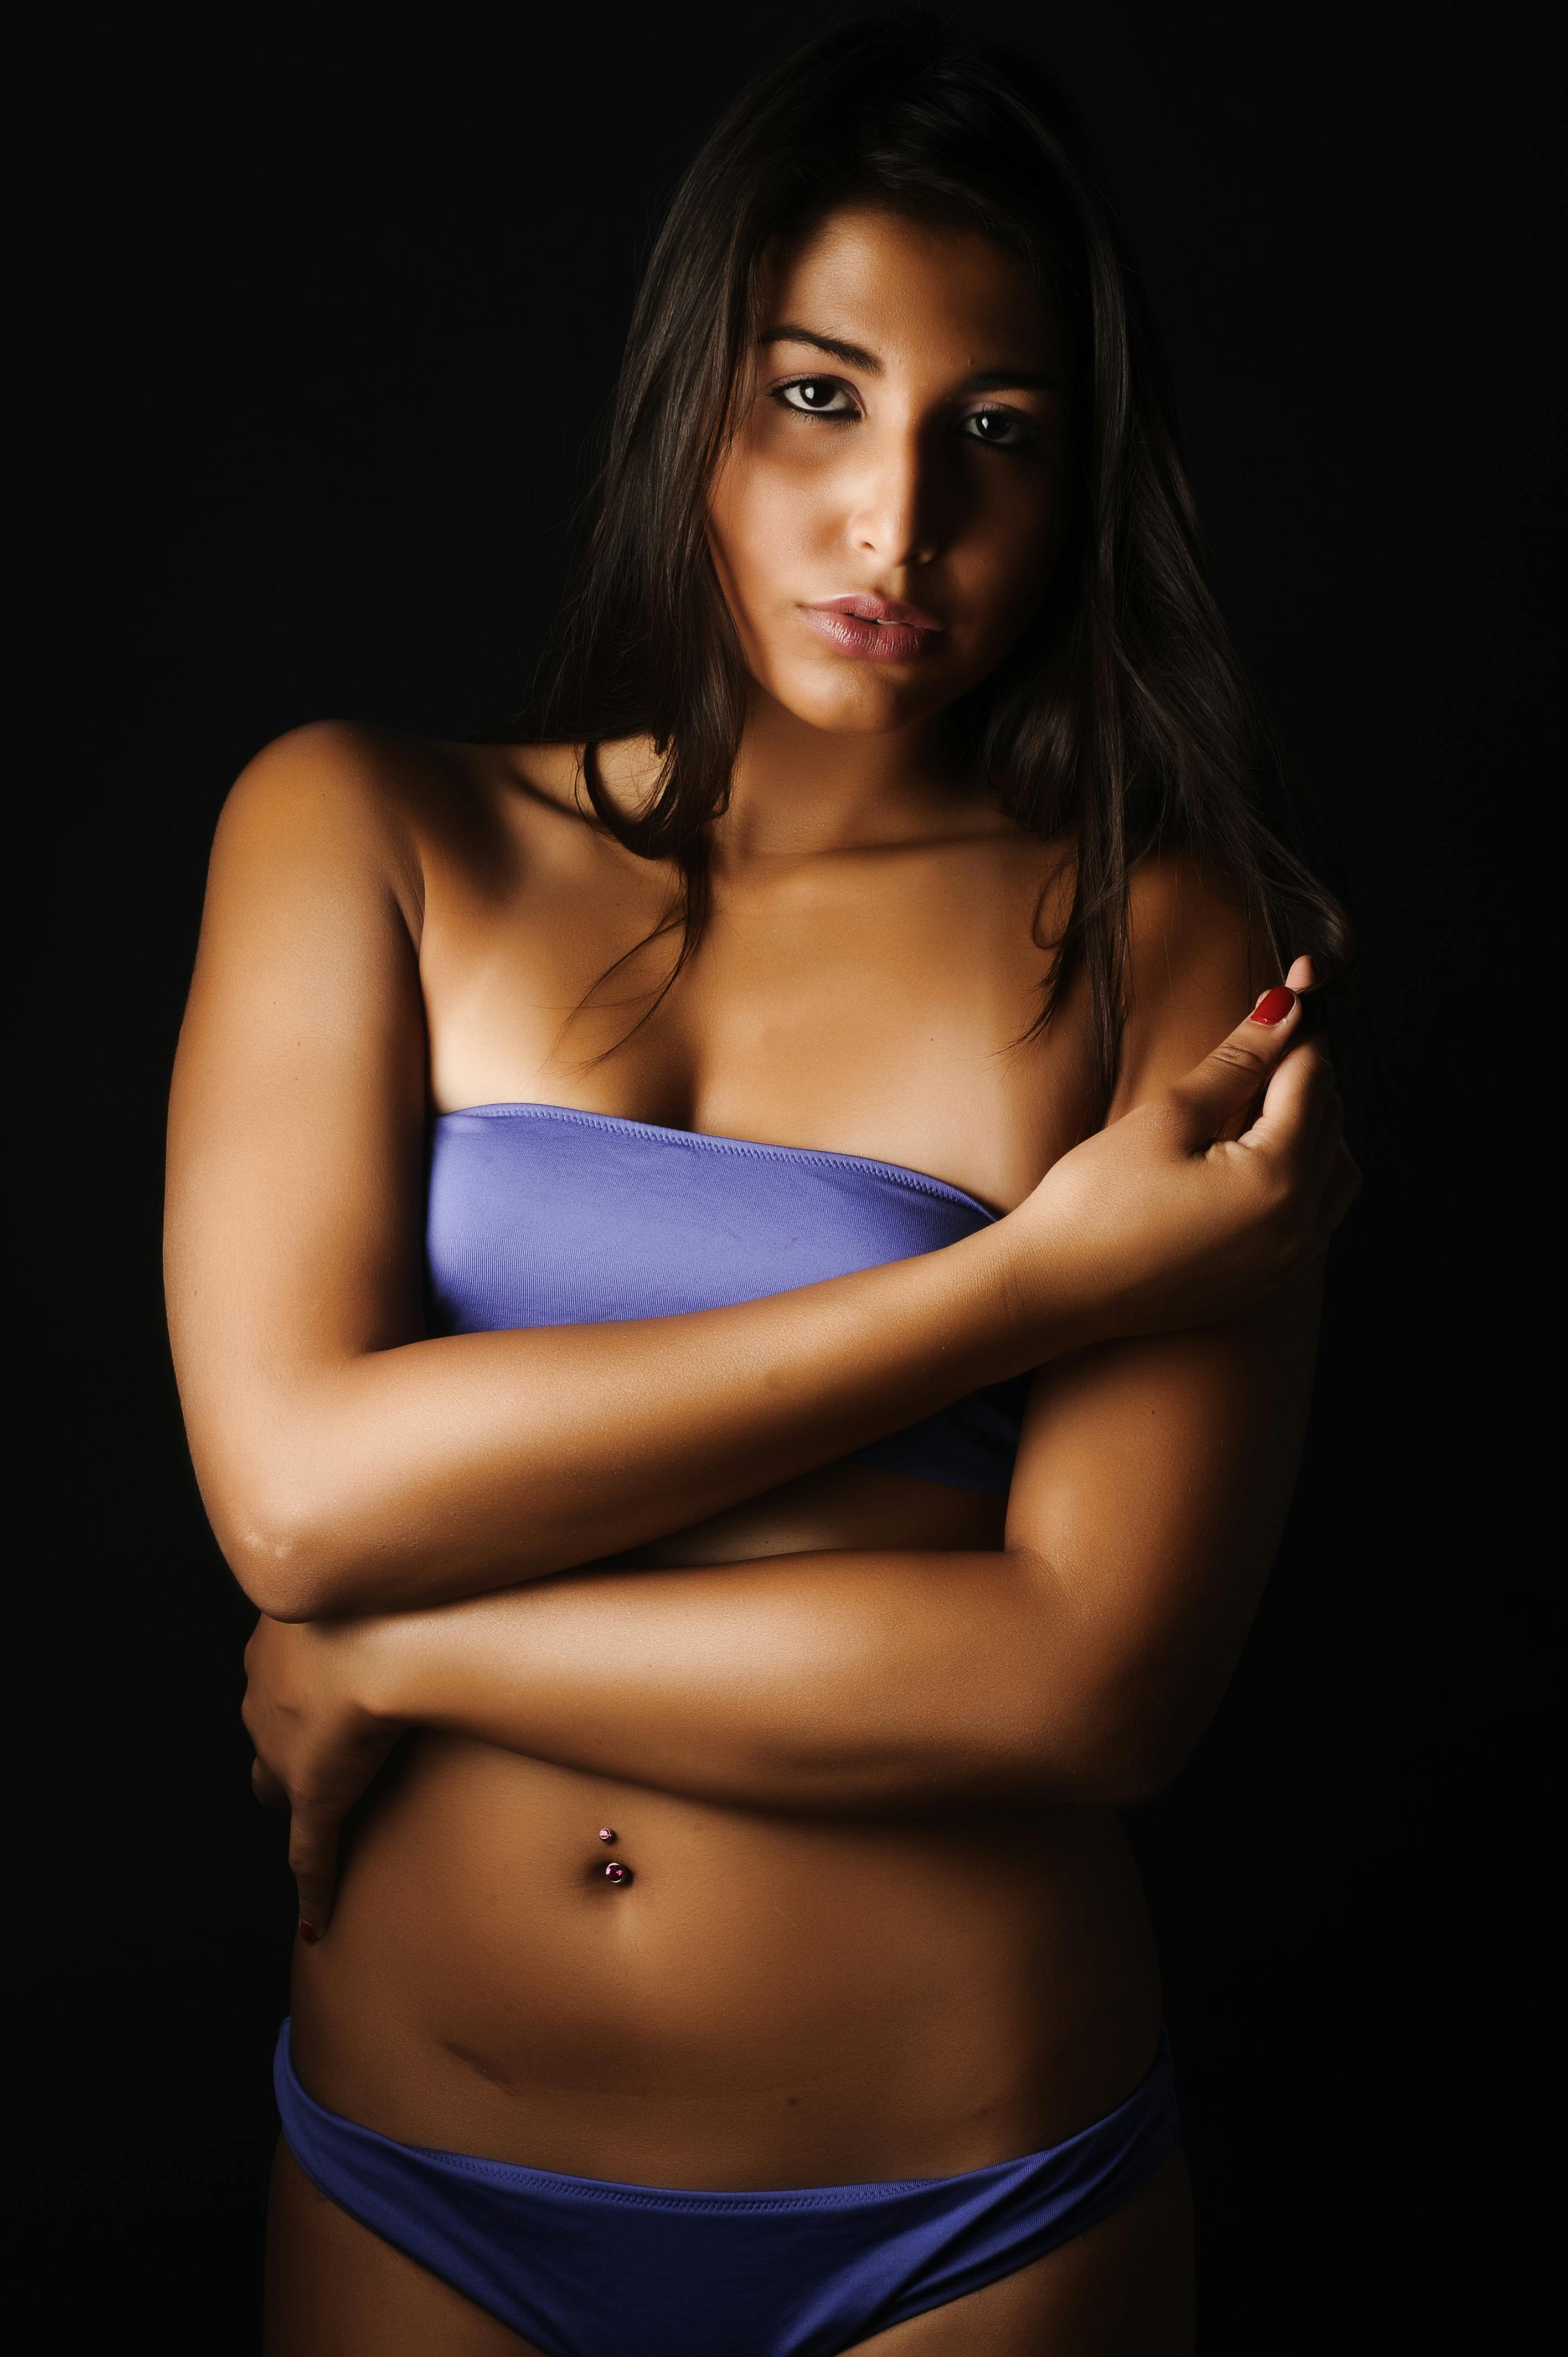
woman, hair, arm, stomach, shoulder, eye, muscle, leg, human body, flash photography, waist, eyelash, swimwear, thigh, chest, undergarment, brassiere, art model, trunk, black hair, navel, swimsuit bottom, lingerie, elbow, abdomen, long hair, human leg, swimsuit top, underpants, electric blue, fashion model, knee, brown hair, darkness, bikini, jewellery, flesh, briefs, photo shoot, sitting